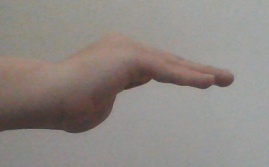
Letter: haa